Rubble pile

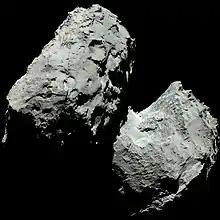
Nucleus of comet 67P/Churyumov–Gerasimenko imaged by "Rosetta"

Observational evidence suggest that the cometary nucleus may not be a well-consolidated single body, but may instead be a loosely bound agglomeration of smaller fragments, weakly bonded and subject to occasional or even frequent disruptive events, although the larger cometary fragments are expected to be primordial condensations rather than collisionally derived debris as in the asteroid case.